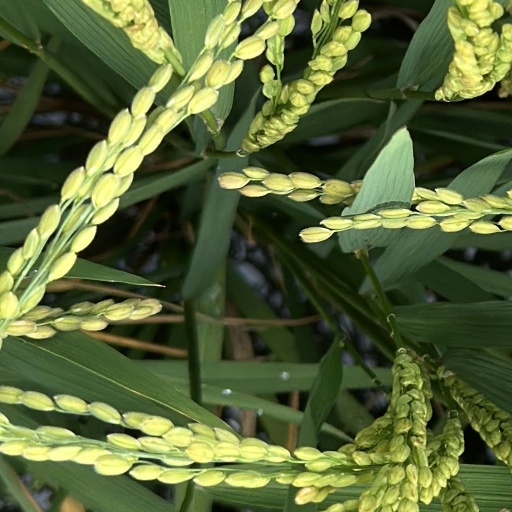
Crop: rice